Legend of the Demigods

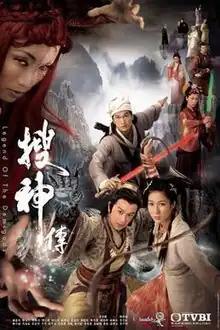
Official poster

Legend of the Demigods is a TVB fantasy-adventure TV series starring Linda Chung, Benny Chan and Sunny Chan as the main lead, with Halina Tam, Stephen Au, Nancy Wu and Charmaine Li as the main supporting cast. The ending theme song "Fat Sai" is performed by Linda Chung and can be found in the "Lady in Red" album. It was produced in 2007 and first broadcast in August 2008.